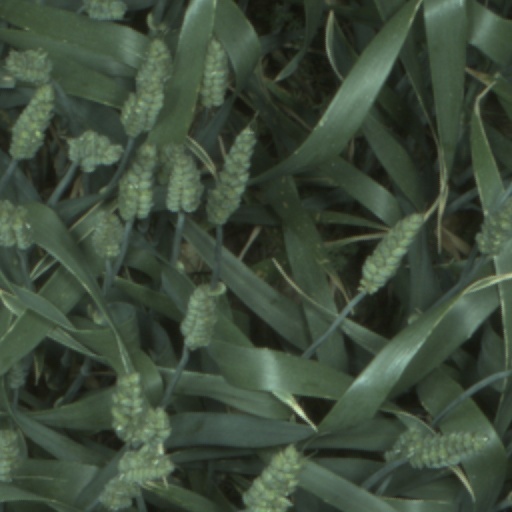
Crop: wheat